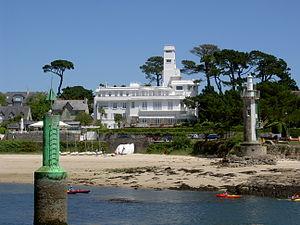
ancienne villa Magdalena actuellement Hôtel le Minare